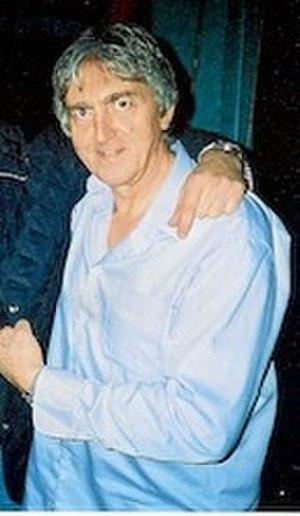
Allan Holdsworth, né le 6 août 1946 à Bradford et mort le 15 avril 2017 à Vista, est un musicien britannique, guitariste et compositeur de jazz.